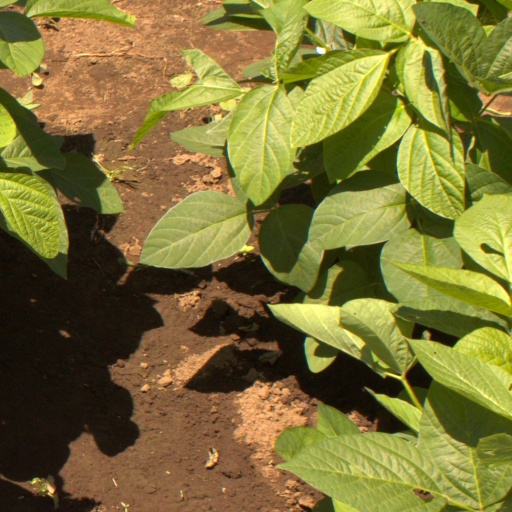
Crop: soybean